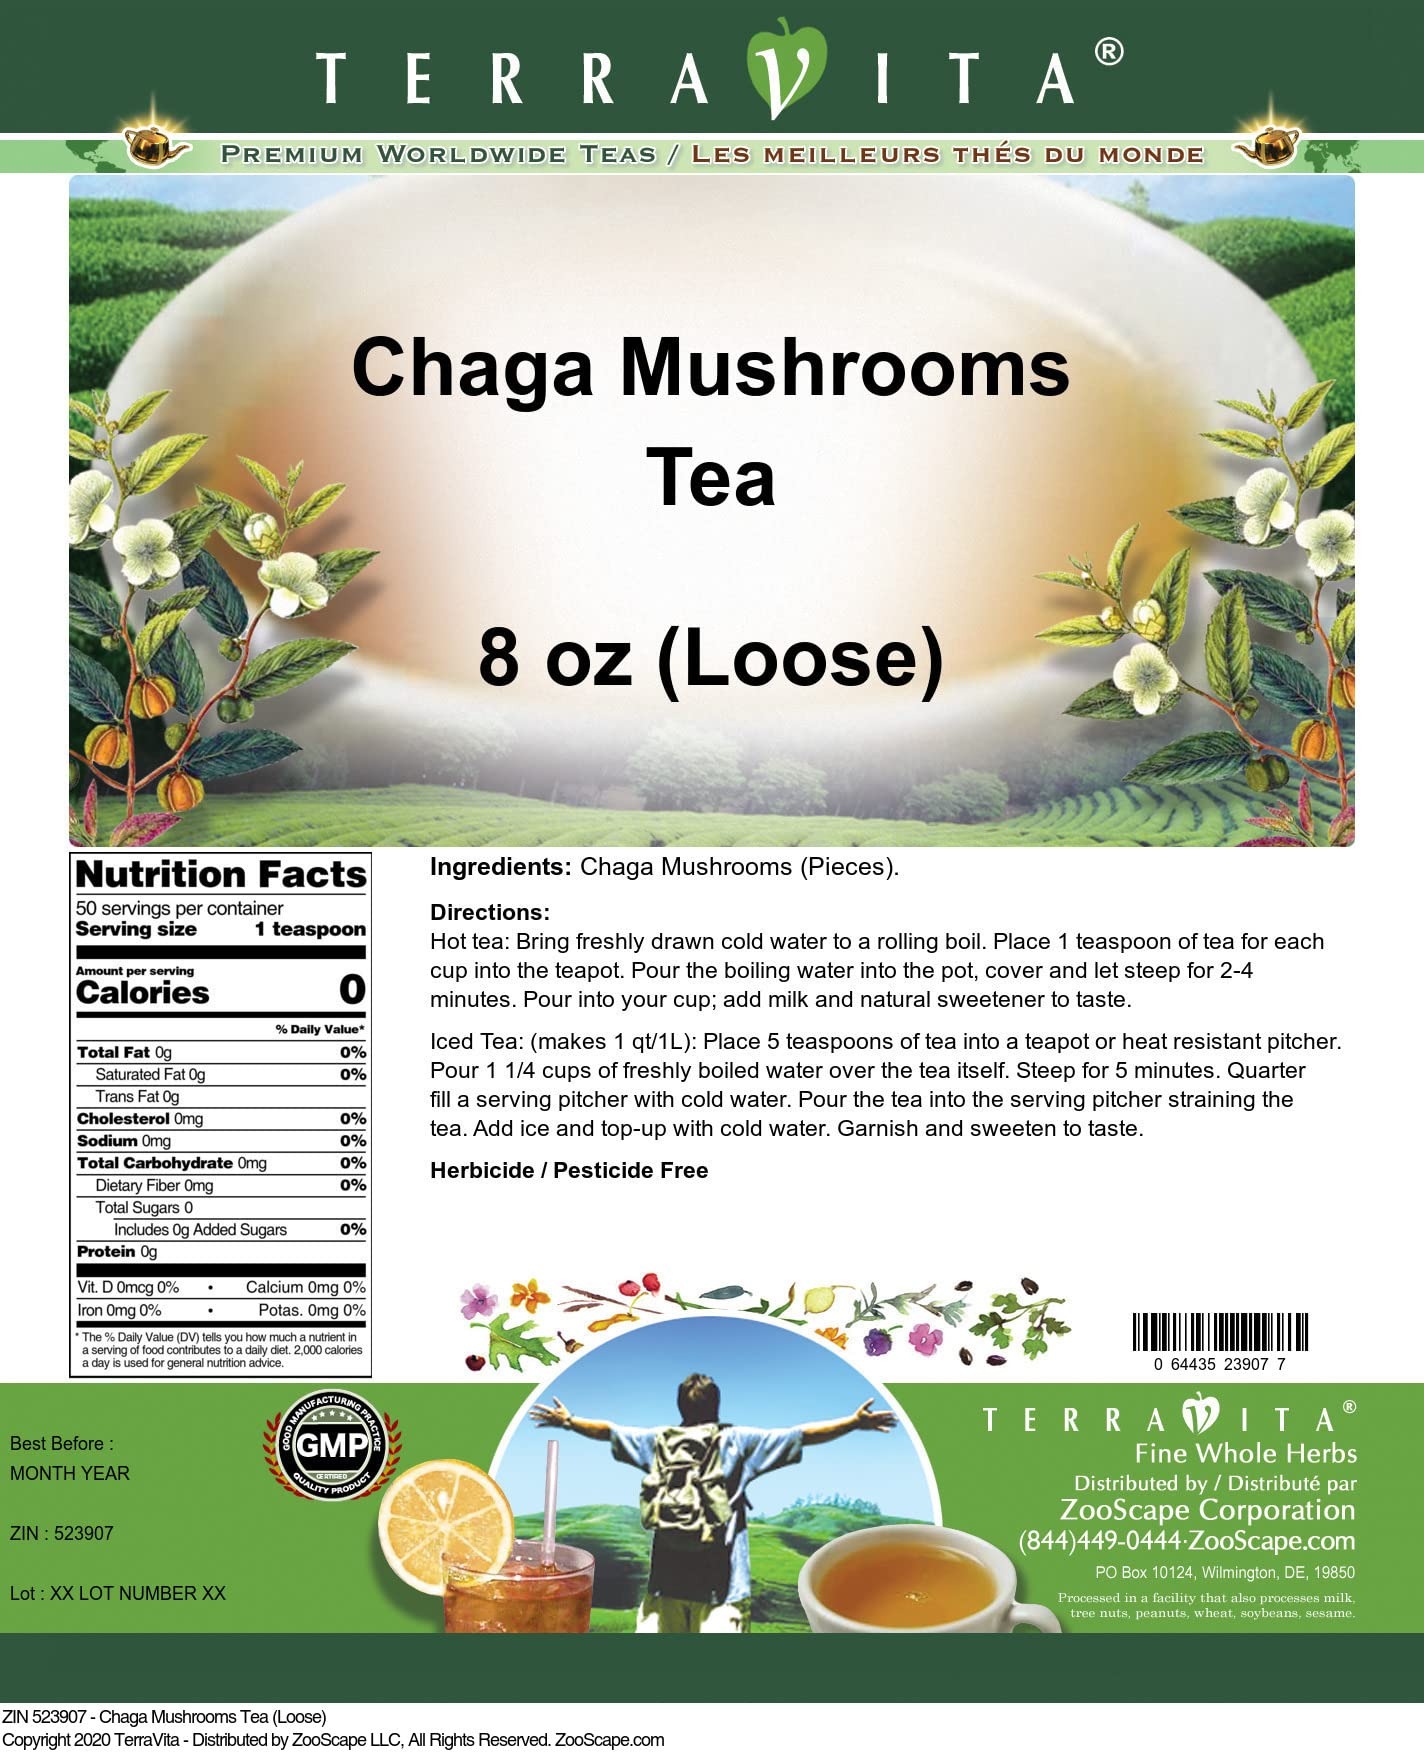
Item Name: Chaga Mushrooms Tea (Loose) (8 oz, ZIN: 523907)
Bullet Point 1: Chaga Mushrooms Tea (Loose) (8 oz, ZIN: 523907)
Bullet Point 2: No fillers.
Bullet Point 3: Manufacturer: TerraVita
Bullet Point 4: Size: 8 oz
Bullet Point 5: Loose Leaf Herbal Tea - Packed in a convenient upright pouch!
Product Description: Chaga Mushrooms Tea (Loose) (8 oz, ZIN: 523907)<BR><BR>Packaged in the United States in a cGMP certified facility (current Good Manufacturing Practice).<BR><BR>No fillers.<BR><BR>Manufacturer: TerraVita<BR><BR>Size: 8 oz<BR><BR>Loose Leaf Herbal Tea - Packed in a convenient upright pouch!<BR><BR>Ingredients: Chaga Mushrooms (Pieces)
Value: 8.0
Unit: Ounce

Price: 96.04